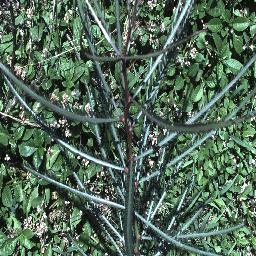
Label: parkinsonia